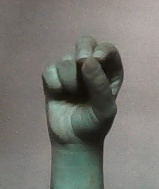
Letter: gaaf